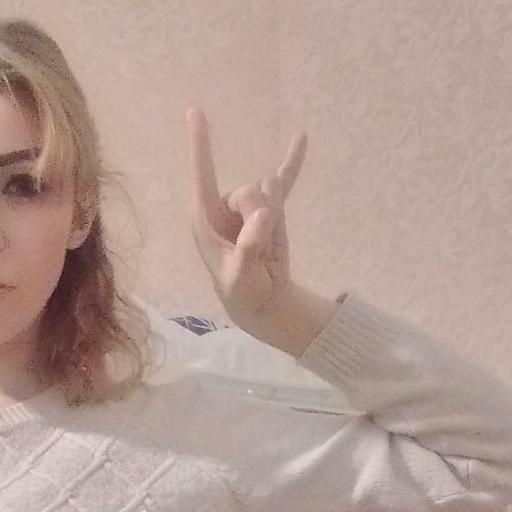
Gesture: rock